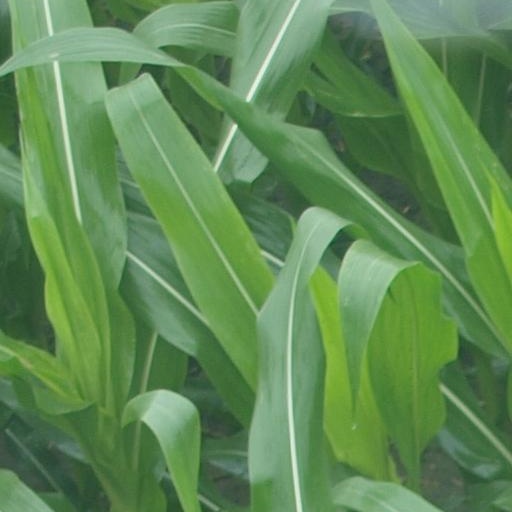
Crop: maize; corn